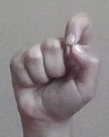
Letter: fa